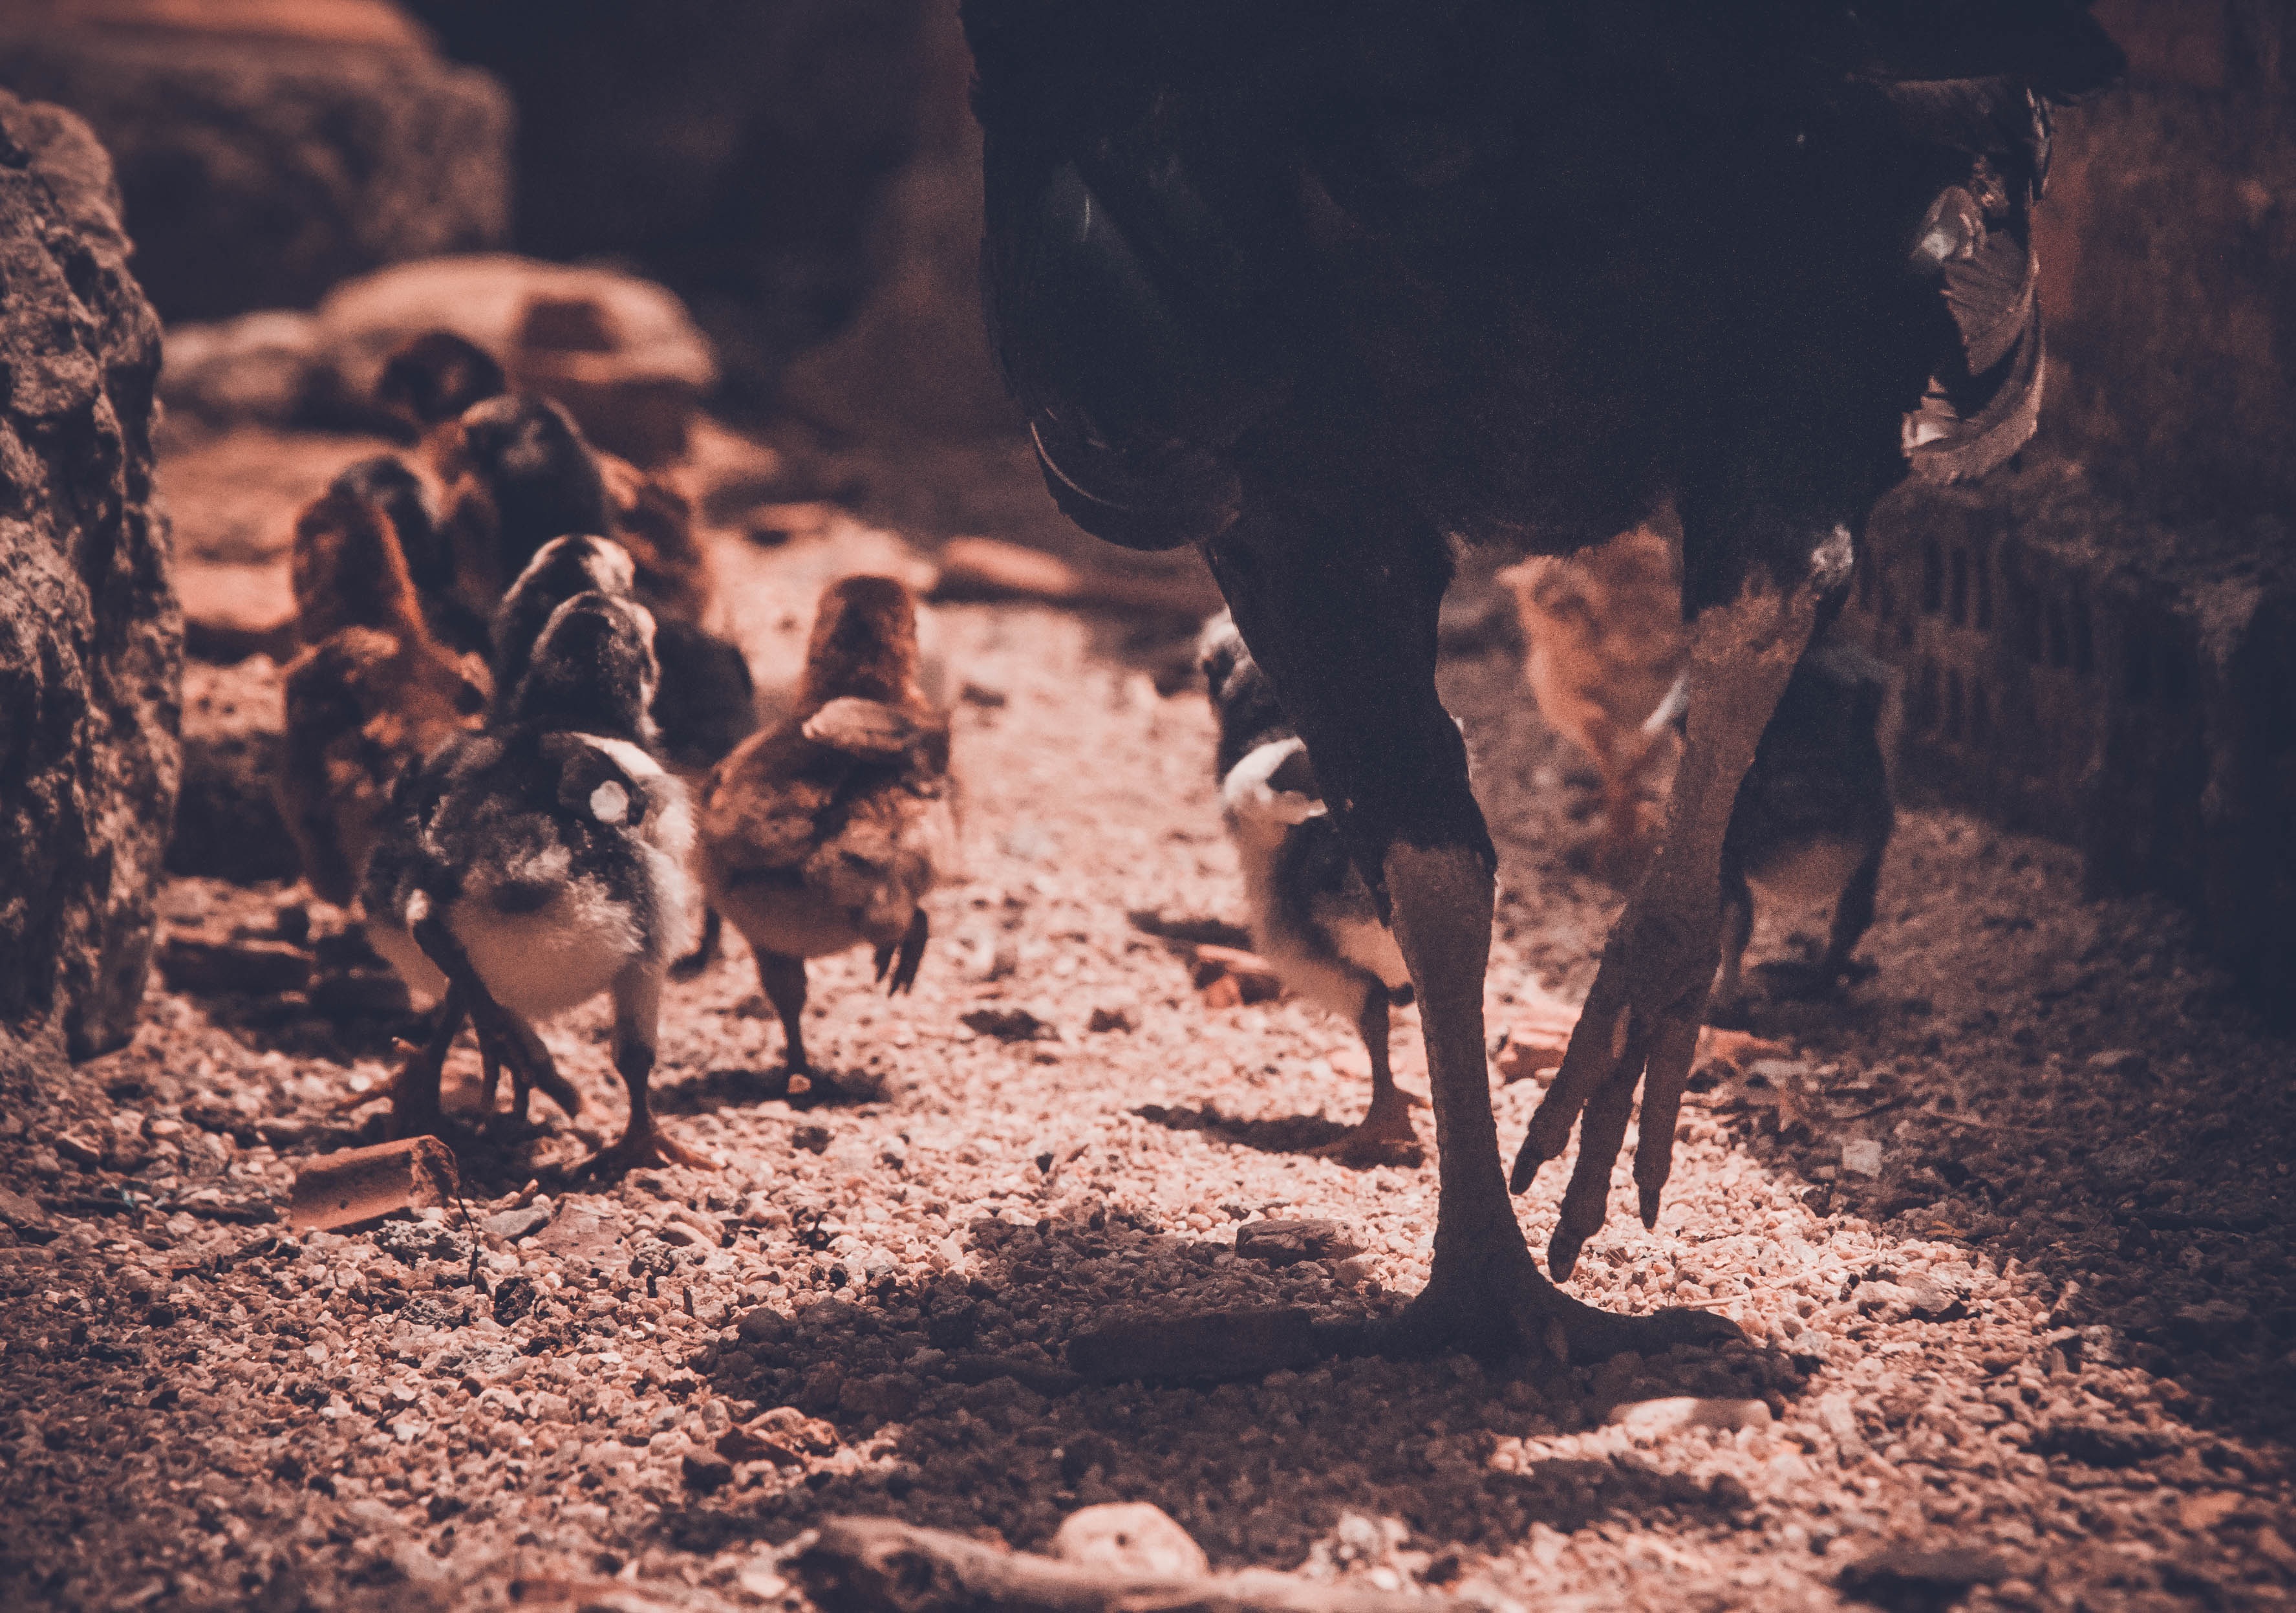
animal, wildlife, chicken, poultry, the chicks